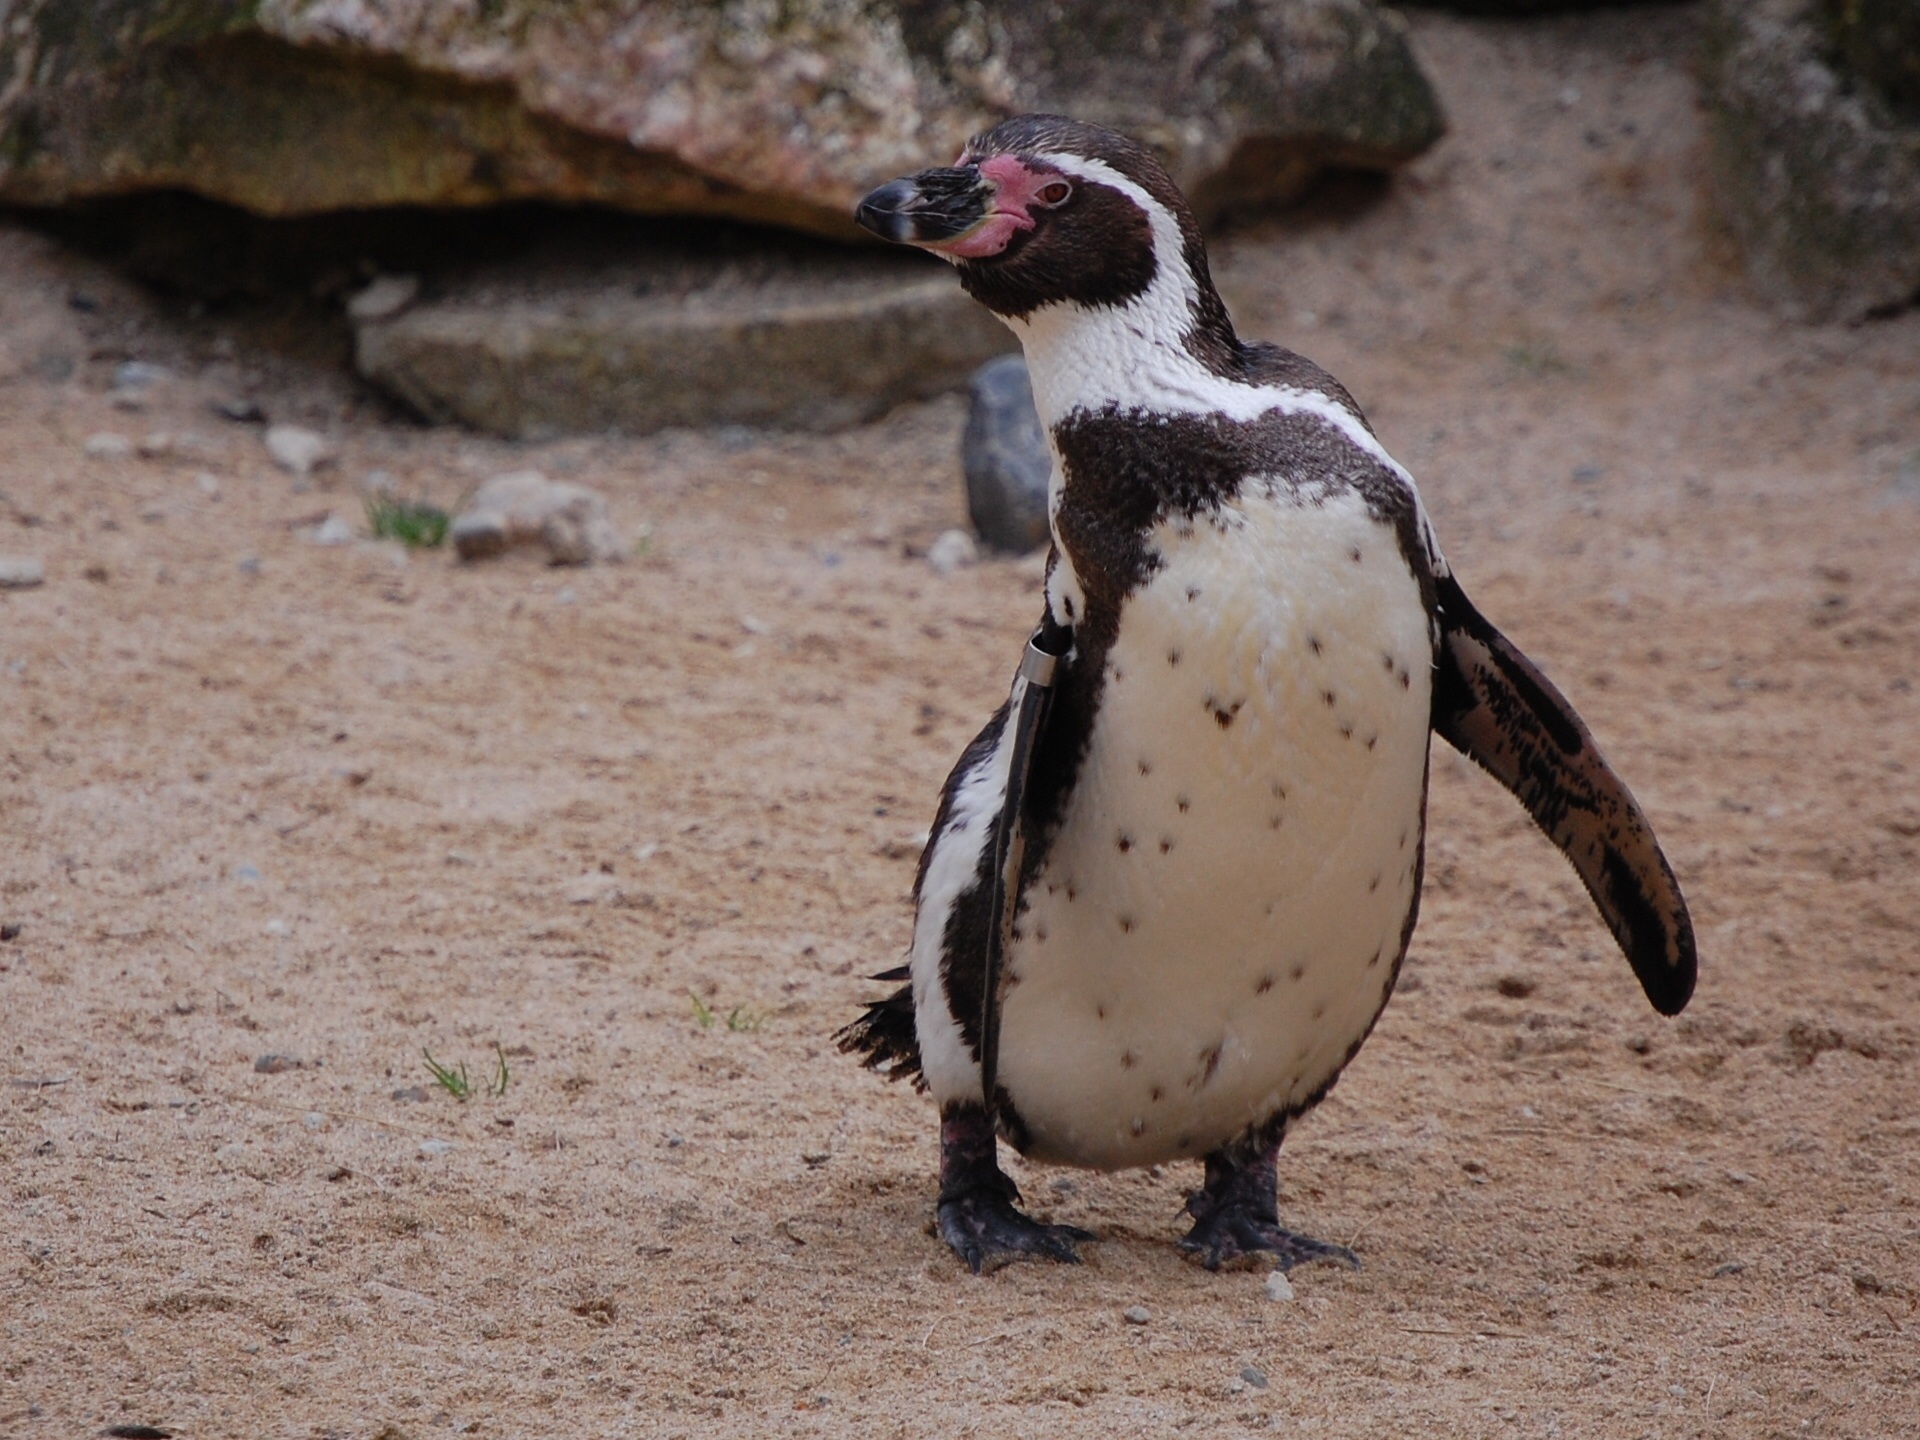
nature, bird, animal, cute, wildlife, zoo, beak, fauna, penguin, outdoors, vertebrate, flightless bird